Bachawy

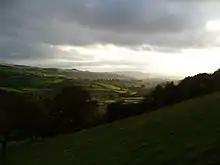
Bachawy Valley

The Bachawy (or Bach Howey on Early Ordnance Survey maps.) is a minor river in Powys, Wales. It rises in the hills north of Painscastle, flowing initially to the southeast before turning to the southwest at Rhos-goch, assuming a more westerly direction at Painscastle then wrapping around the western end of the Begwns as it drops into a wooded gorge to join the River Wye as a left-bank tributary near to Erwood. Rain falling on the southern slopes of Llanbedr Hill and the northern slopes of the Begwns makes its way into the Bachawy. Much of the Bachawy's valley is developed in Silurian age mudstones and siltstones and parts are aligned with the Church Stretton Fault Zone. The lower gorge is cut in part through late Silurian age Raglan Mudstone Formation which forms the lowest part of the Old Red Sandstone.